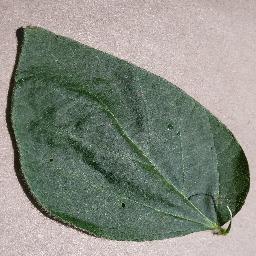
Label: Soybean___healthy